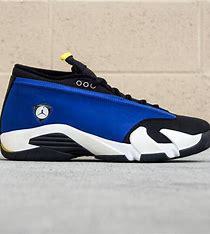
Brand: Jordan
Model: 14 Retro